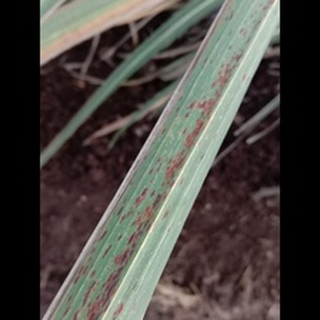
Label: sugarcane_rust